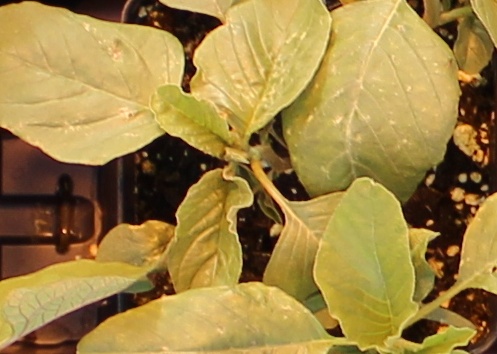
Label: Redroot Pigweed